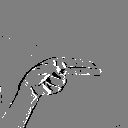
ASL letter: h